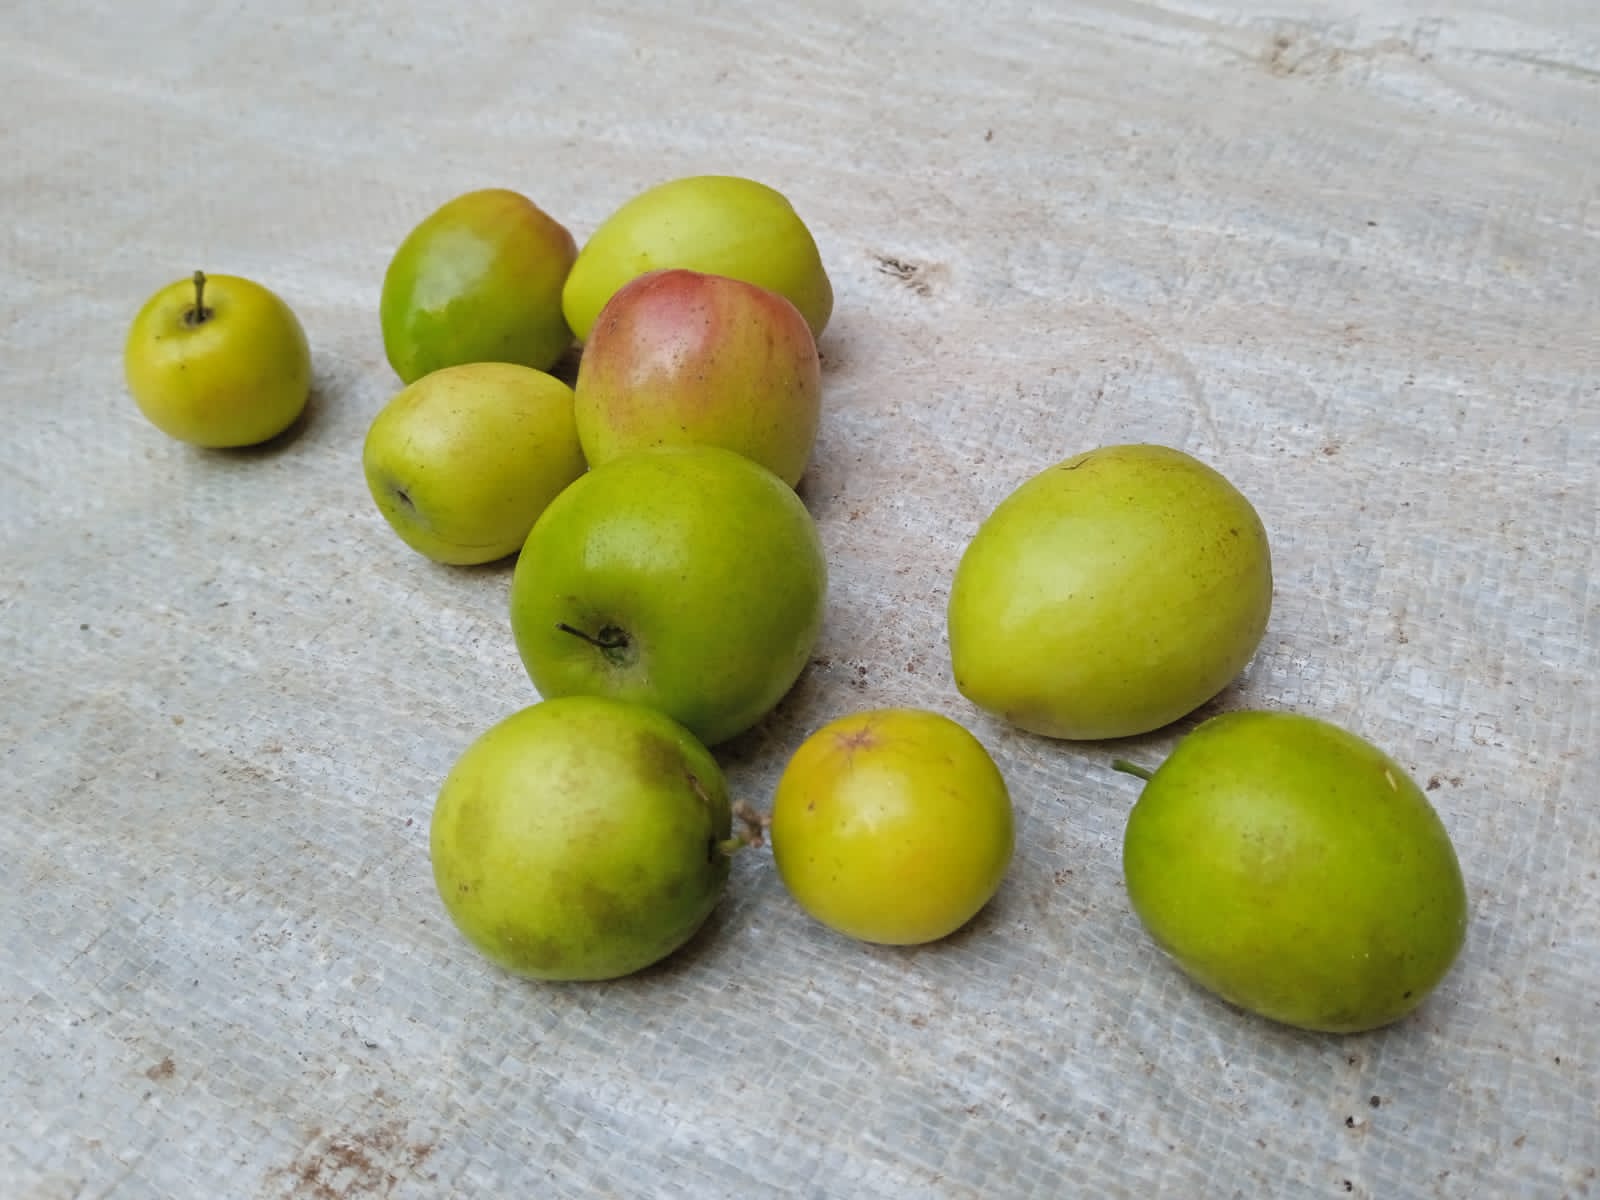
Fruit: jujube
Condition: fresh